Sky position (RA, Dec in degrees): 194.125, 2.371
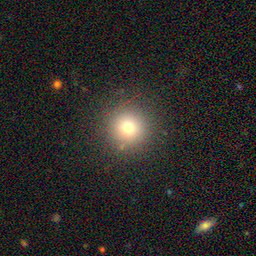
Galaxy morphology: Round Smooth Galaxies